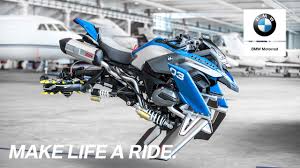
Vehicle type: Motorcycles